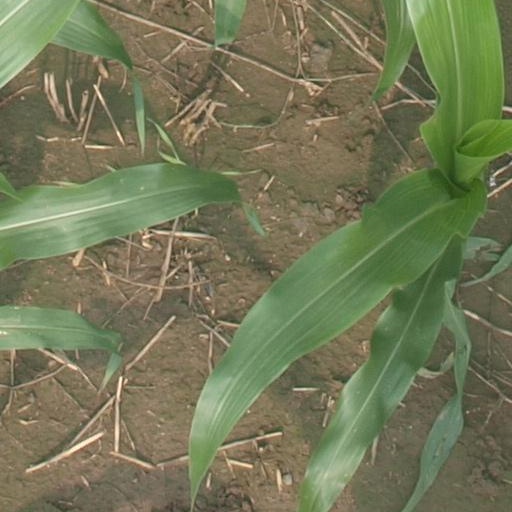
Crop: maize; corn